Billy Dodds

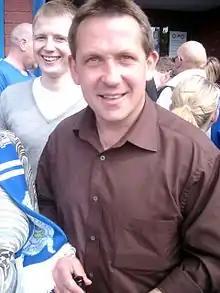
Dodds in 2008

William Dodds (born 5 February 1969) is a Scottish football coach and former player. He is part of assistant head coach at his former club Rangers.